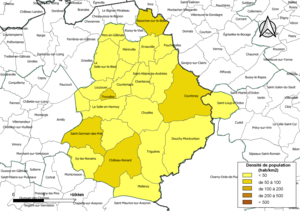
Carte des densités de population (millésimée 2016) des communes de la communauté de communes la Communauté de communes de la Cléry, du Betz et de l'Ouanne, département du Loiret, France. Composition au 1er janvier 2019.
La communauté de communes de la Cléry, du Betz et de l'Ouanne est une structure intercommunale française, située dans les départements du Loiret et de l'Yonne en régions Centre-Val de Loire et Bourgogne-Franche-Comté. Elle a été créée le 1ᵉʳ janvier 2017 et est issue de la fusion des communautés de communes du Betz et de la Cléry et de Château-Renard.